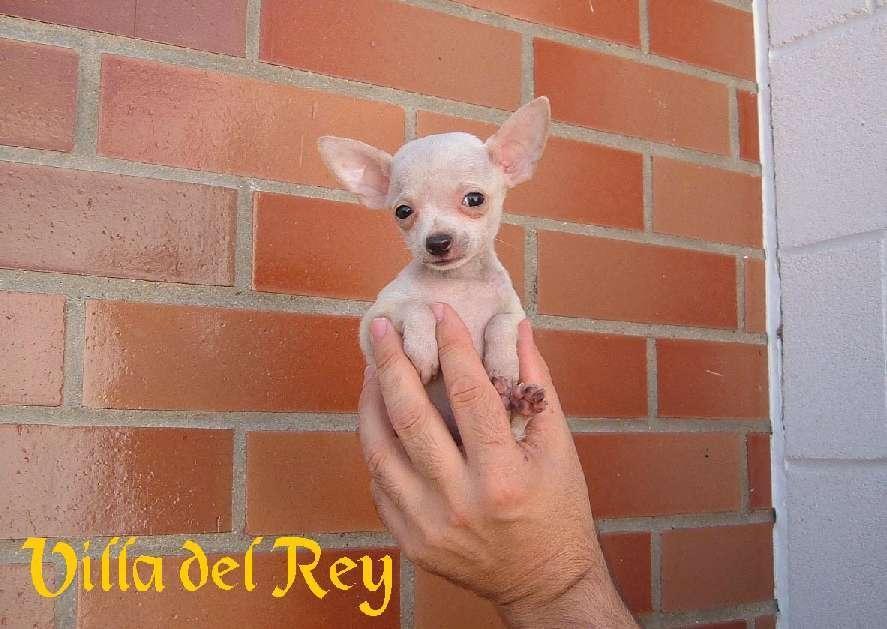
Chihuahua